A Mí No Me La Hacen

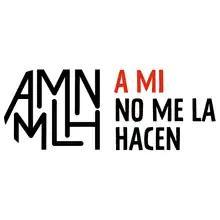

A Mí No Me La Hacen (AMNMLH) (English: 'I am not easily fooled') is a Peruvian media and information literacy (MIL) non-governmental organization.